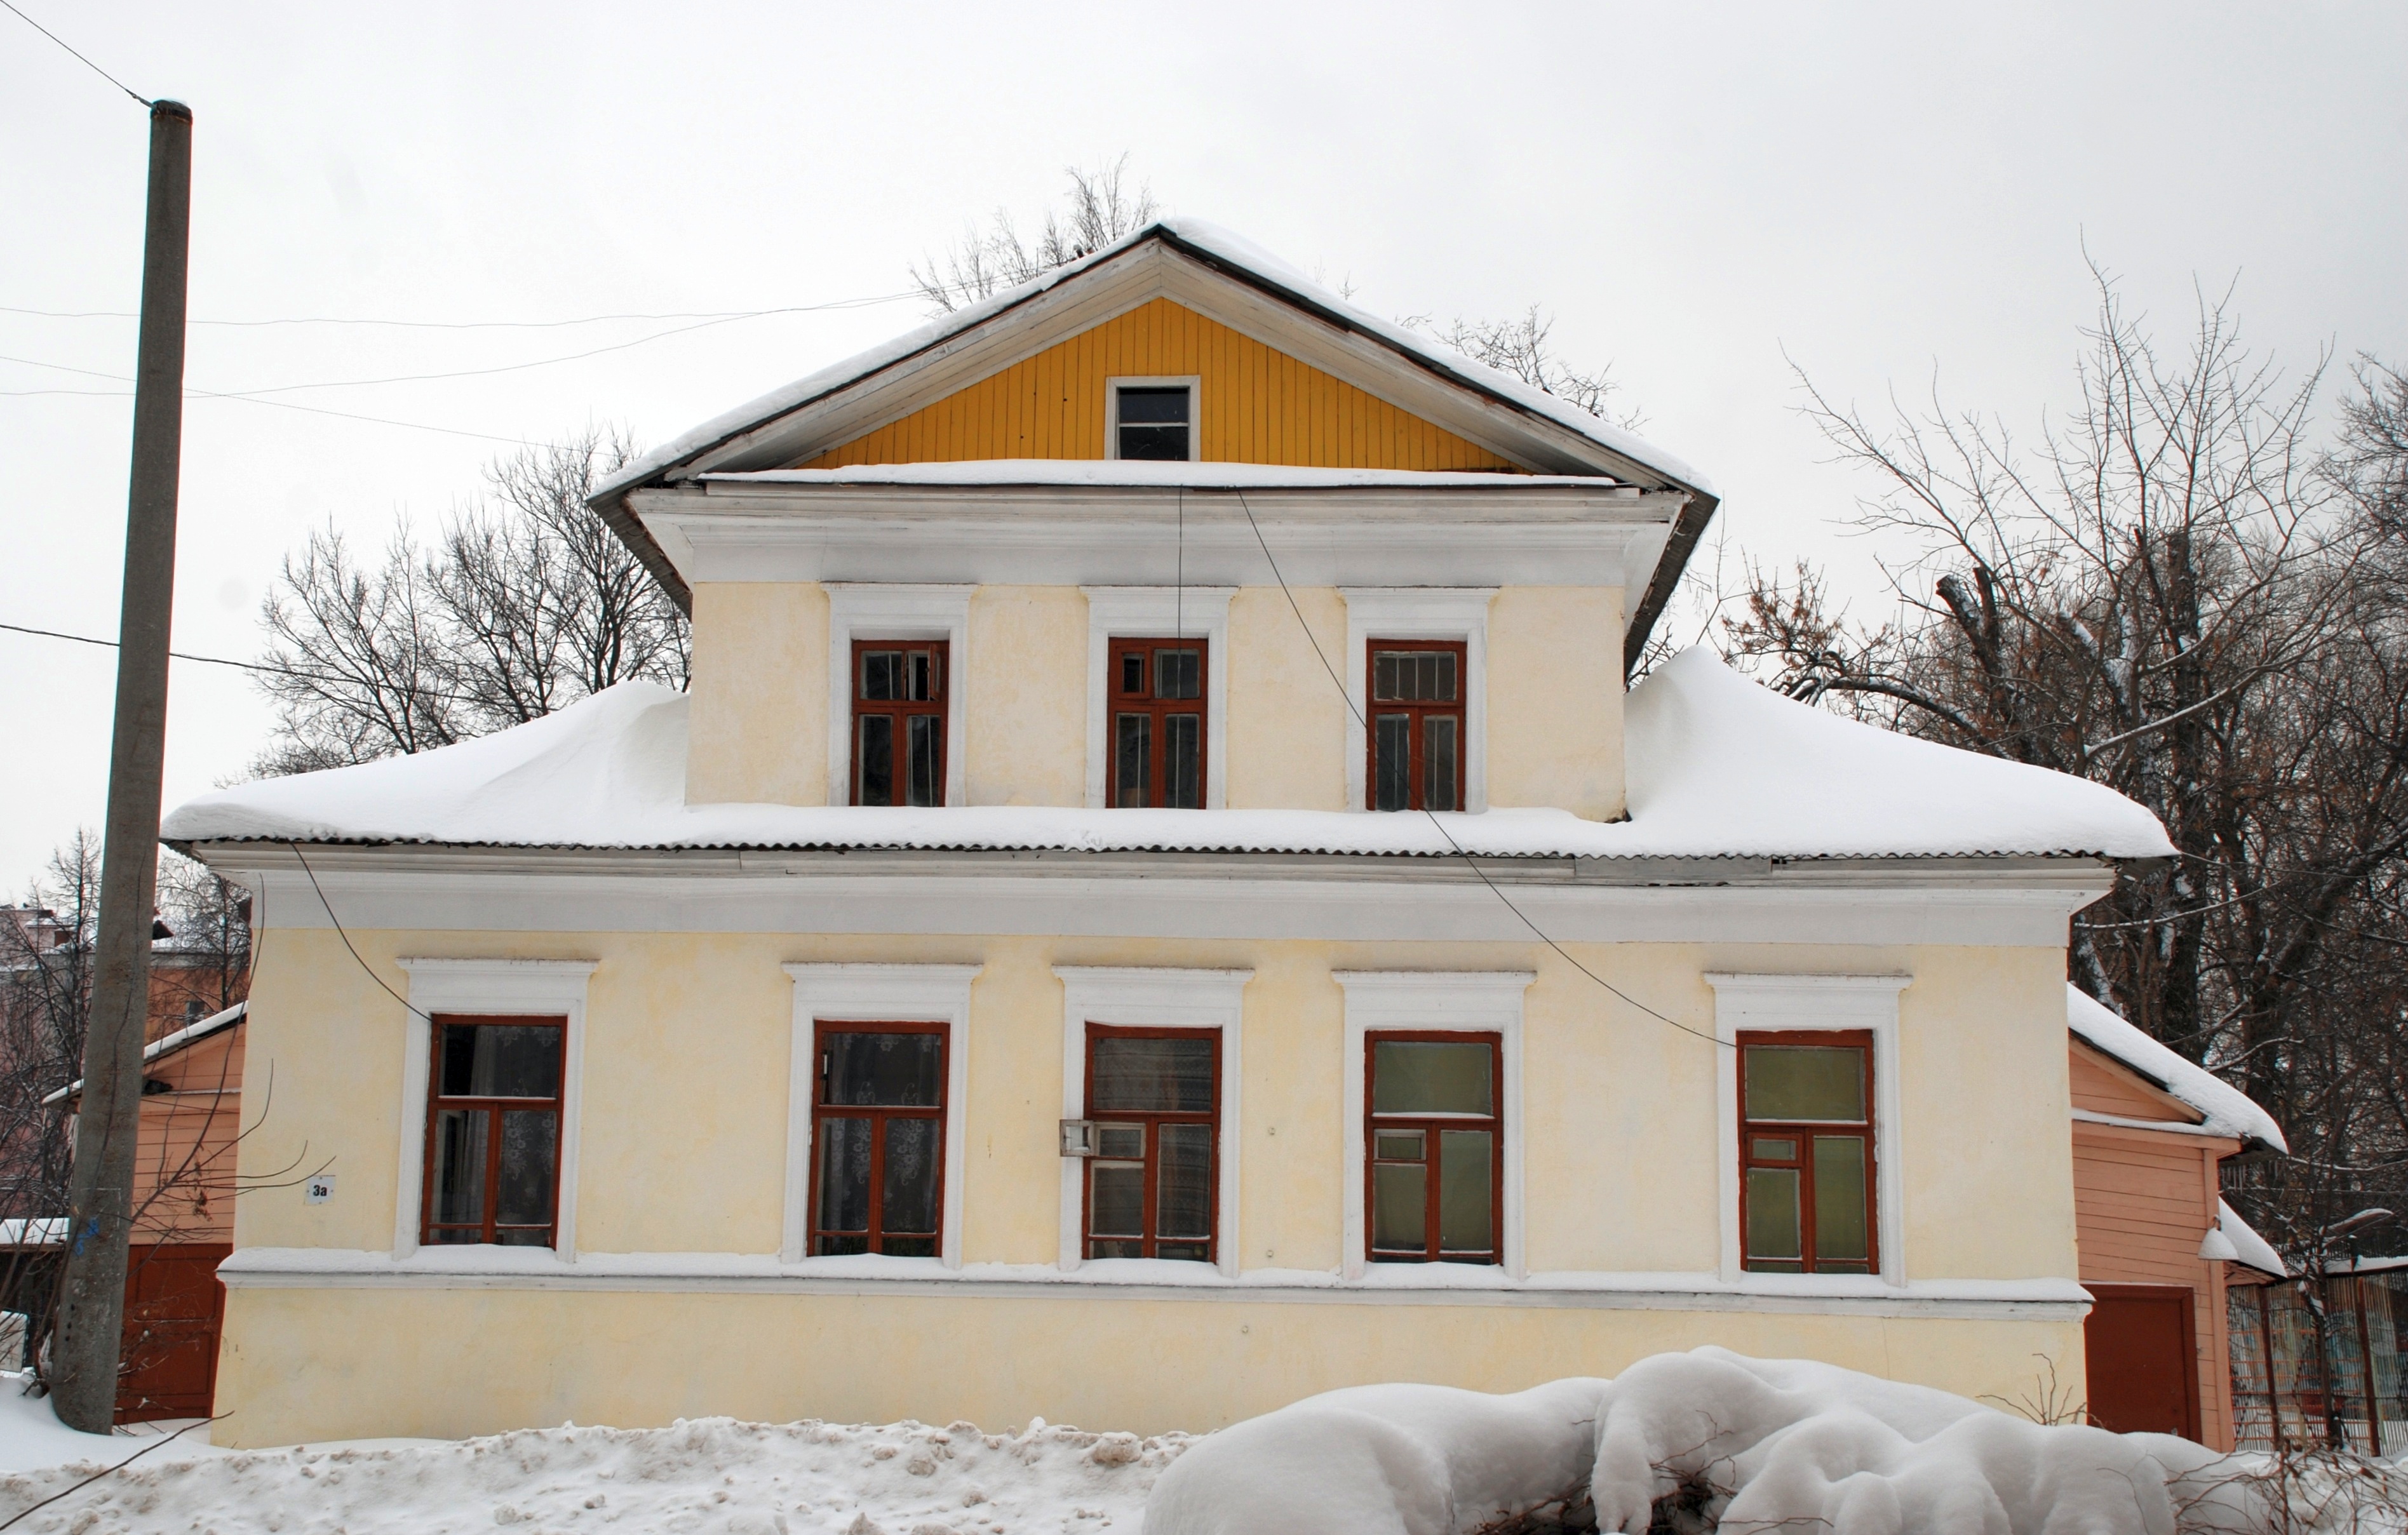
snow, winter, architecture, villa, mansion, house, window, roof, building, city, home, porch, cityscape, cottage, weather, facade, property, chapel, nikon, place of worship, farmhouse, estate, russia, d80, cityscapes, nikond80, yaroslavl, siding, residential area